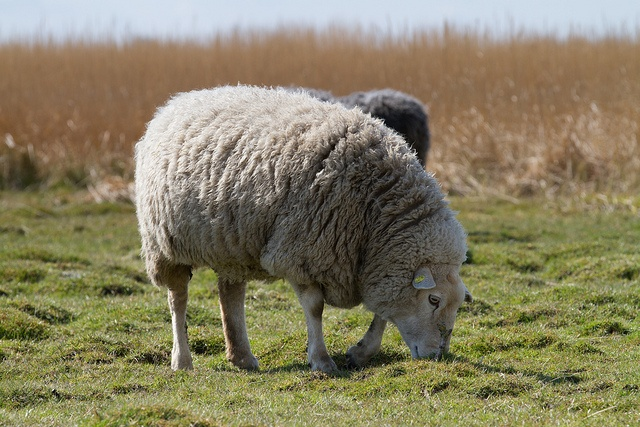
A sheep that is standing in the grass.
A white sheep standing on top of a lush green field.
A white whoolly sheep grazing in the pasture.
a sheep eating grass in the middle of a field.
there is a very large sheep that is in the grass